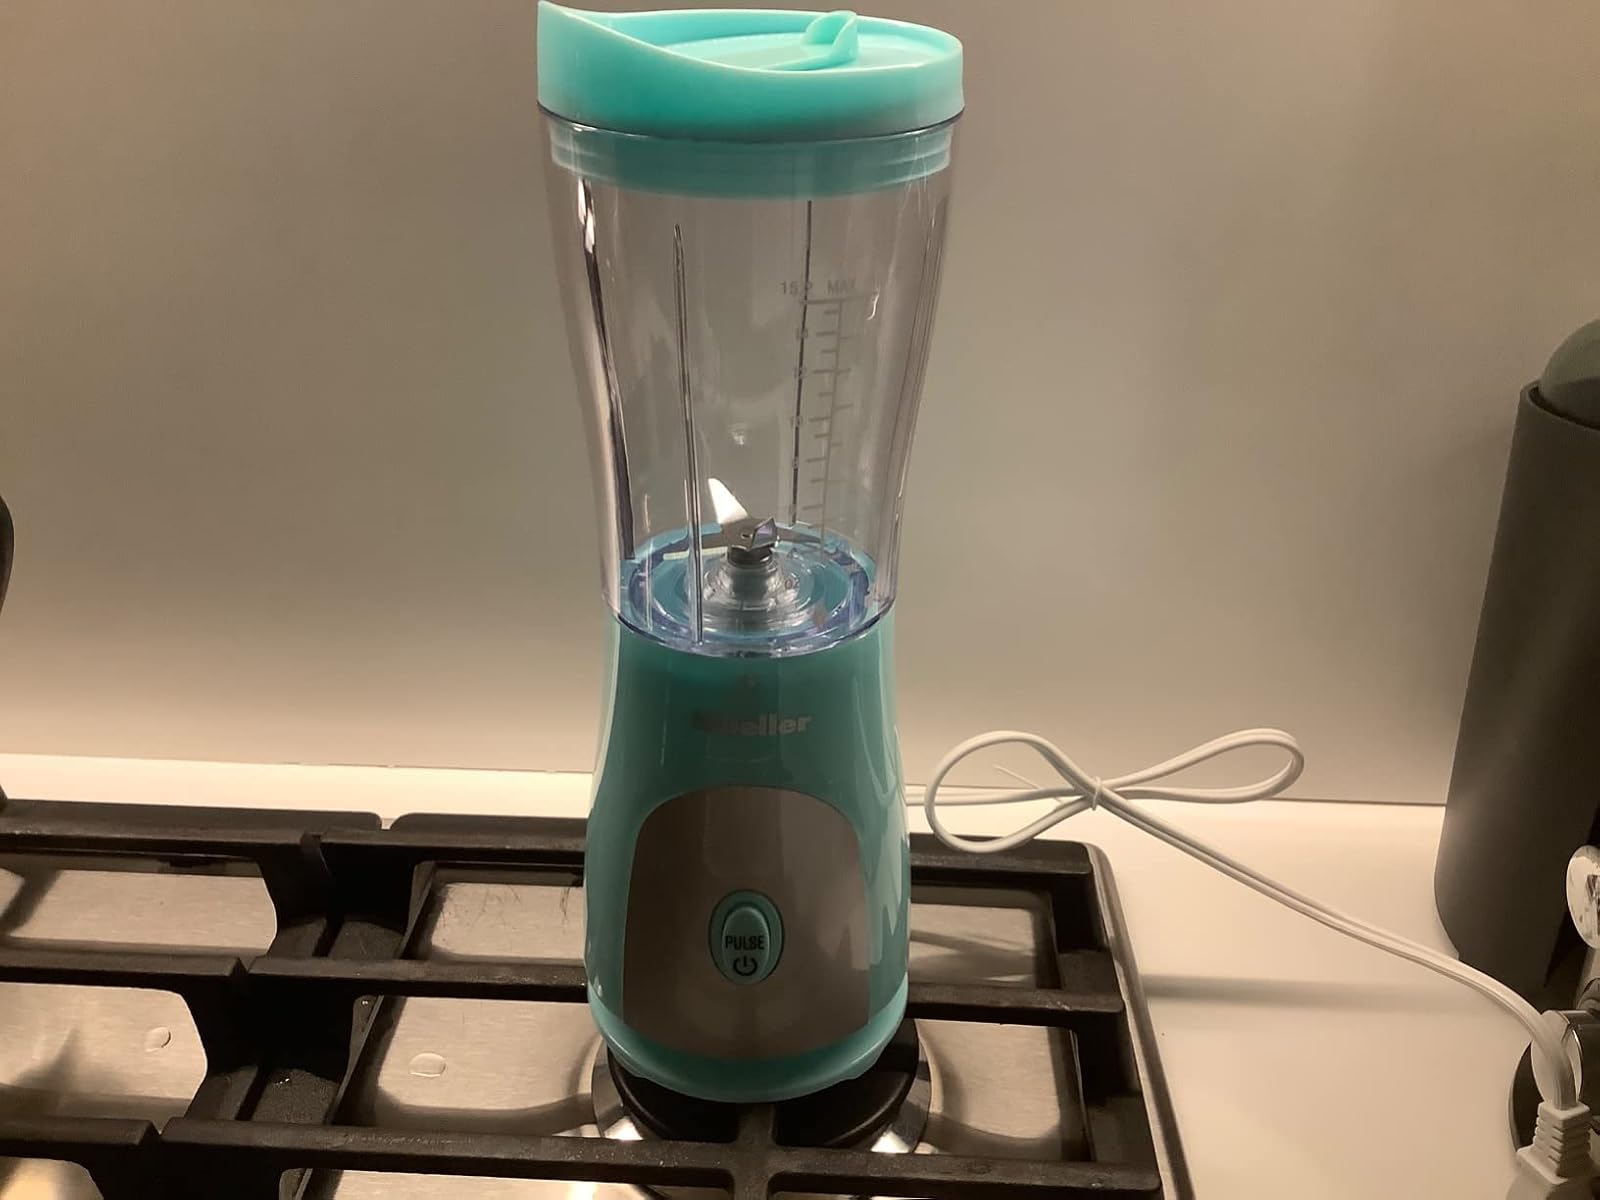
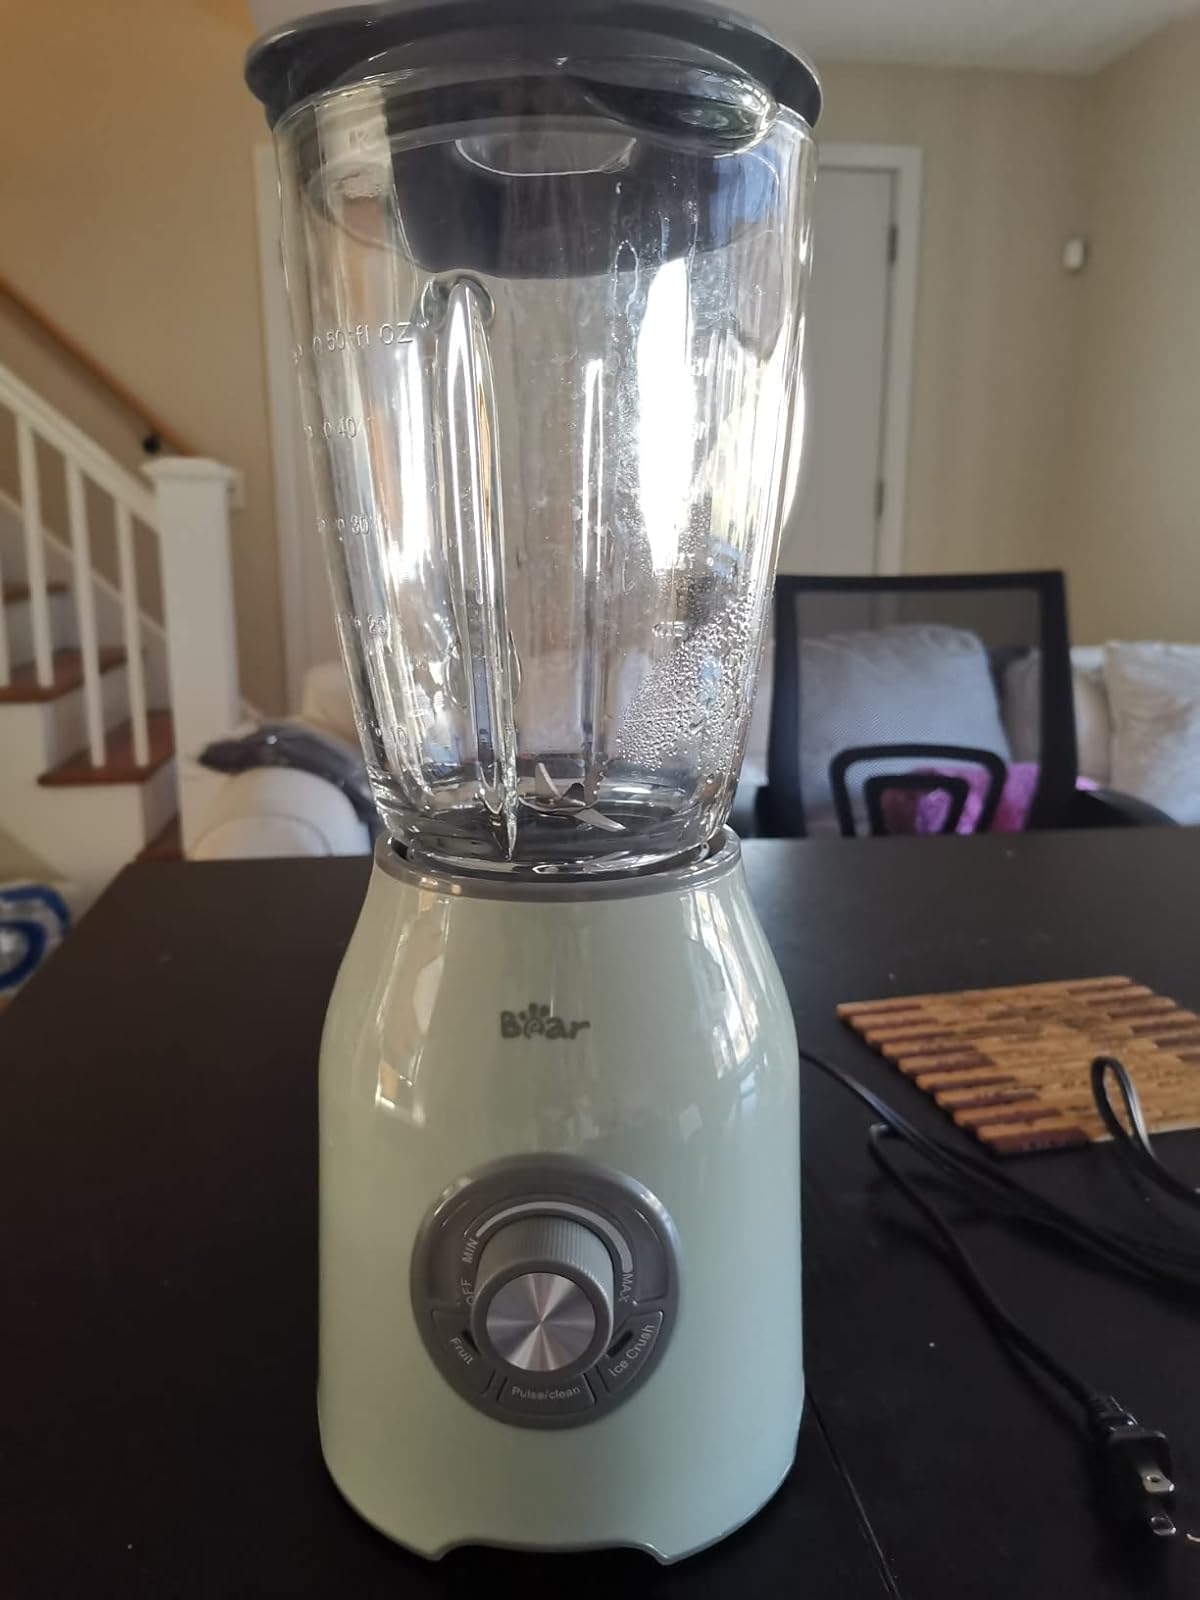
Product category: items_blender
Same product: no